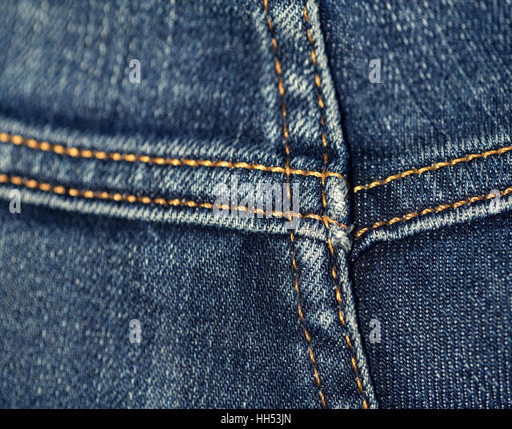
macro closeup of yellow stitch on a pair of faded denim jeans in a cross position .